Proposed United States acquisition of Greenland

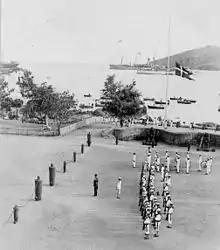
Pictured, the Danish evacuation of Saint Croix, after the United States acquisition of the Danish West Indies in 1917

An acquisition of Greenland would give the United States control of an island that it sees as crucial to its defense. Reuters described Greenland in October 2020 as "a security black hole" for the United States and allies, and said its 27,000 miles (44,000 km) of coastline was difficult to monitor. "On several occasions since 2006, foreign vessels have turned up unexpectedly or without the necessary protocols, in waters that NATO-member Denmark aims to defend", the news agency reported. Detection of foreign vessels, including a Russian submarine, has often been by chance. A potential security threat are Russian ships believed to have the ability to tap undersea cables or sever them during a conflict.